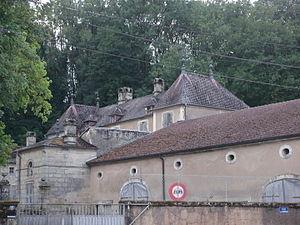
Château de Martinvelle
Le château de Martinvelle est un château de la commune de Martinvelle au sud-ouest du département des Vosges en région Lorraine.